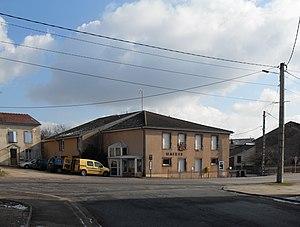
La mairie de Xermaménil